Fashion doll

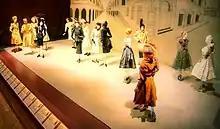
Paris-made fashion dolls from the "Théâtre de la Mode" (1946) on display at the Maryhill Museum of Art

Many fashion doll lines have been inspired by Barbie, or launched as alternatives to Barbie. Tammy was created by the Ideal Toy Company in 1962. Advertised as "The Doll You Love to Dress", Tammy was portrayed as a young American teenager, more "girl next door" than the cosmopolitan image of Barbie. Sindy was created by the British Pedigree Dolls & Toys company in 1963 as a rival to Barbie with a wholesome look.